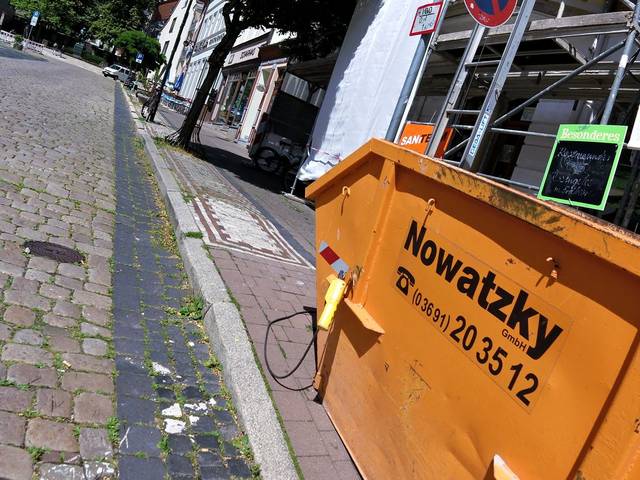
Region: Germany
Coordinates: 50.972, 10.323